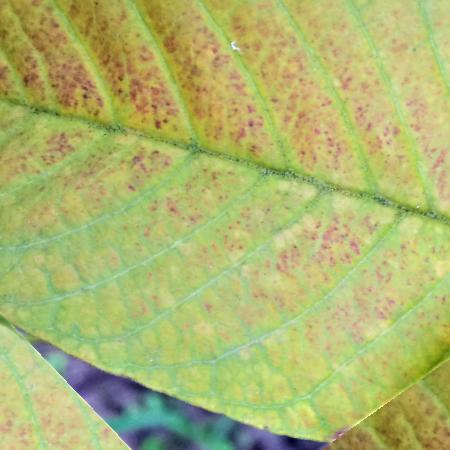
Label: Red rust